Jane S. Bell

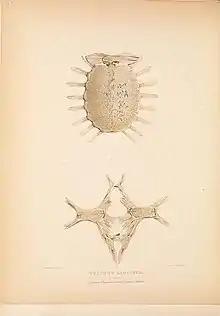
Illustration (Plate 18) for Thomas Bell's "A Monograph of the Testudinata", illustrated by Jane S. Bell

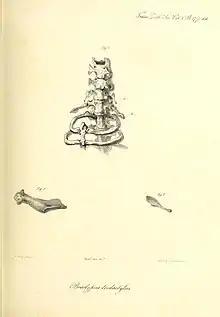
Vol 1 Plate 17 of "Transactions of the Zoological Society of London" by Jane S. Bell

Bell was born to William Robert of Ruabon, Denbighshire, Wales. Bell married Thomas Bell at St Mary's Church, Rotherhithe on 3 December 1832. The couple had one child, a daughter, Susan Gosse, born 29 March 1836. Susan pre-deceased her parents on 4 January 1854. In 1861/2 Thomas and Jane retired to The Wakes, a house in Selborne, Hampshire, former home of the amateur naturalist Gilbert White. Jane died on 29 June 1873, followed by Thomas in 1880. She is buried at the Church of St. Mary, a historic church in Selborne.